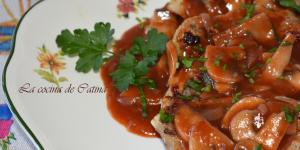
carne con salsa de champinones y vino tinto